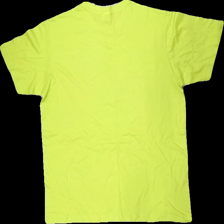
View: back
Type: T-shirt
Category: Unisex
Brand: Not in the list
Brand text on label: Clique
Colors: Green, Red, White, Multicolor
Material: unknown
Pattern: Other
Cut: Regular, C-collar
Size: XL
Season: All
Price range: 50-100
Recommended usage: Reuse
Description: t-shirt with print